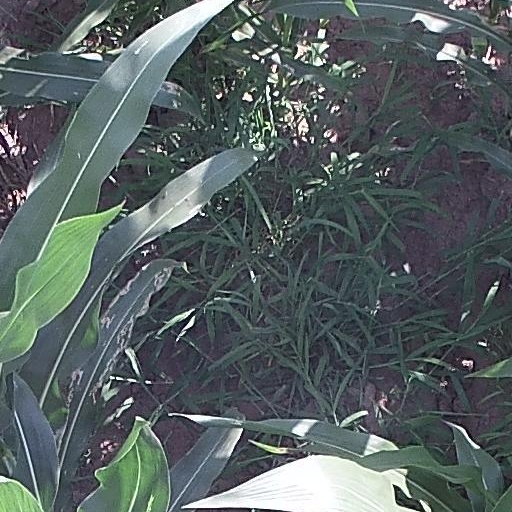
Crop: maize; corn